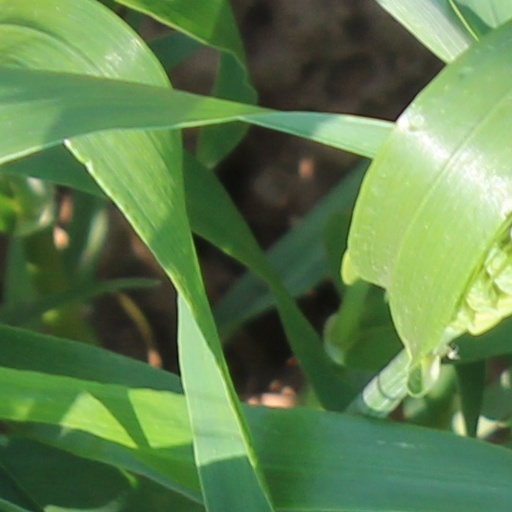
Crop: wheat